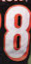
Number: 8